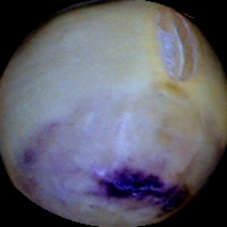
Label: Spotted